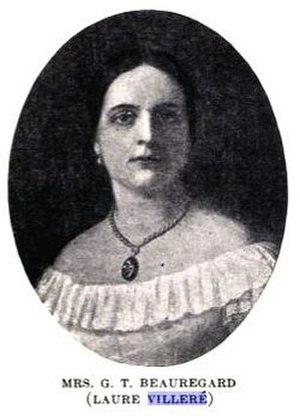
Pierre-Gustave Toutant de Beauregard, ou Pierre Gustave Toutant-Beauregard, est un militaire et homme d'affaires américain qui devient l'un des généraux confédérés durant la guerre de Sécession. Il est né le 28 mai 1818 dans la paroisse de Saint-Bernard et mort le 20 février 1893 à La Nouvelle-Orléans.